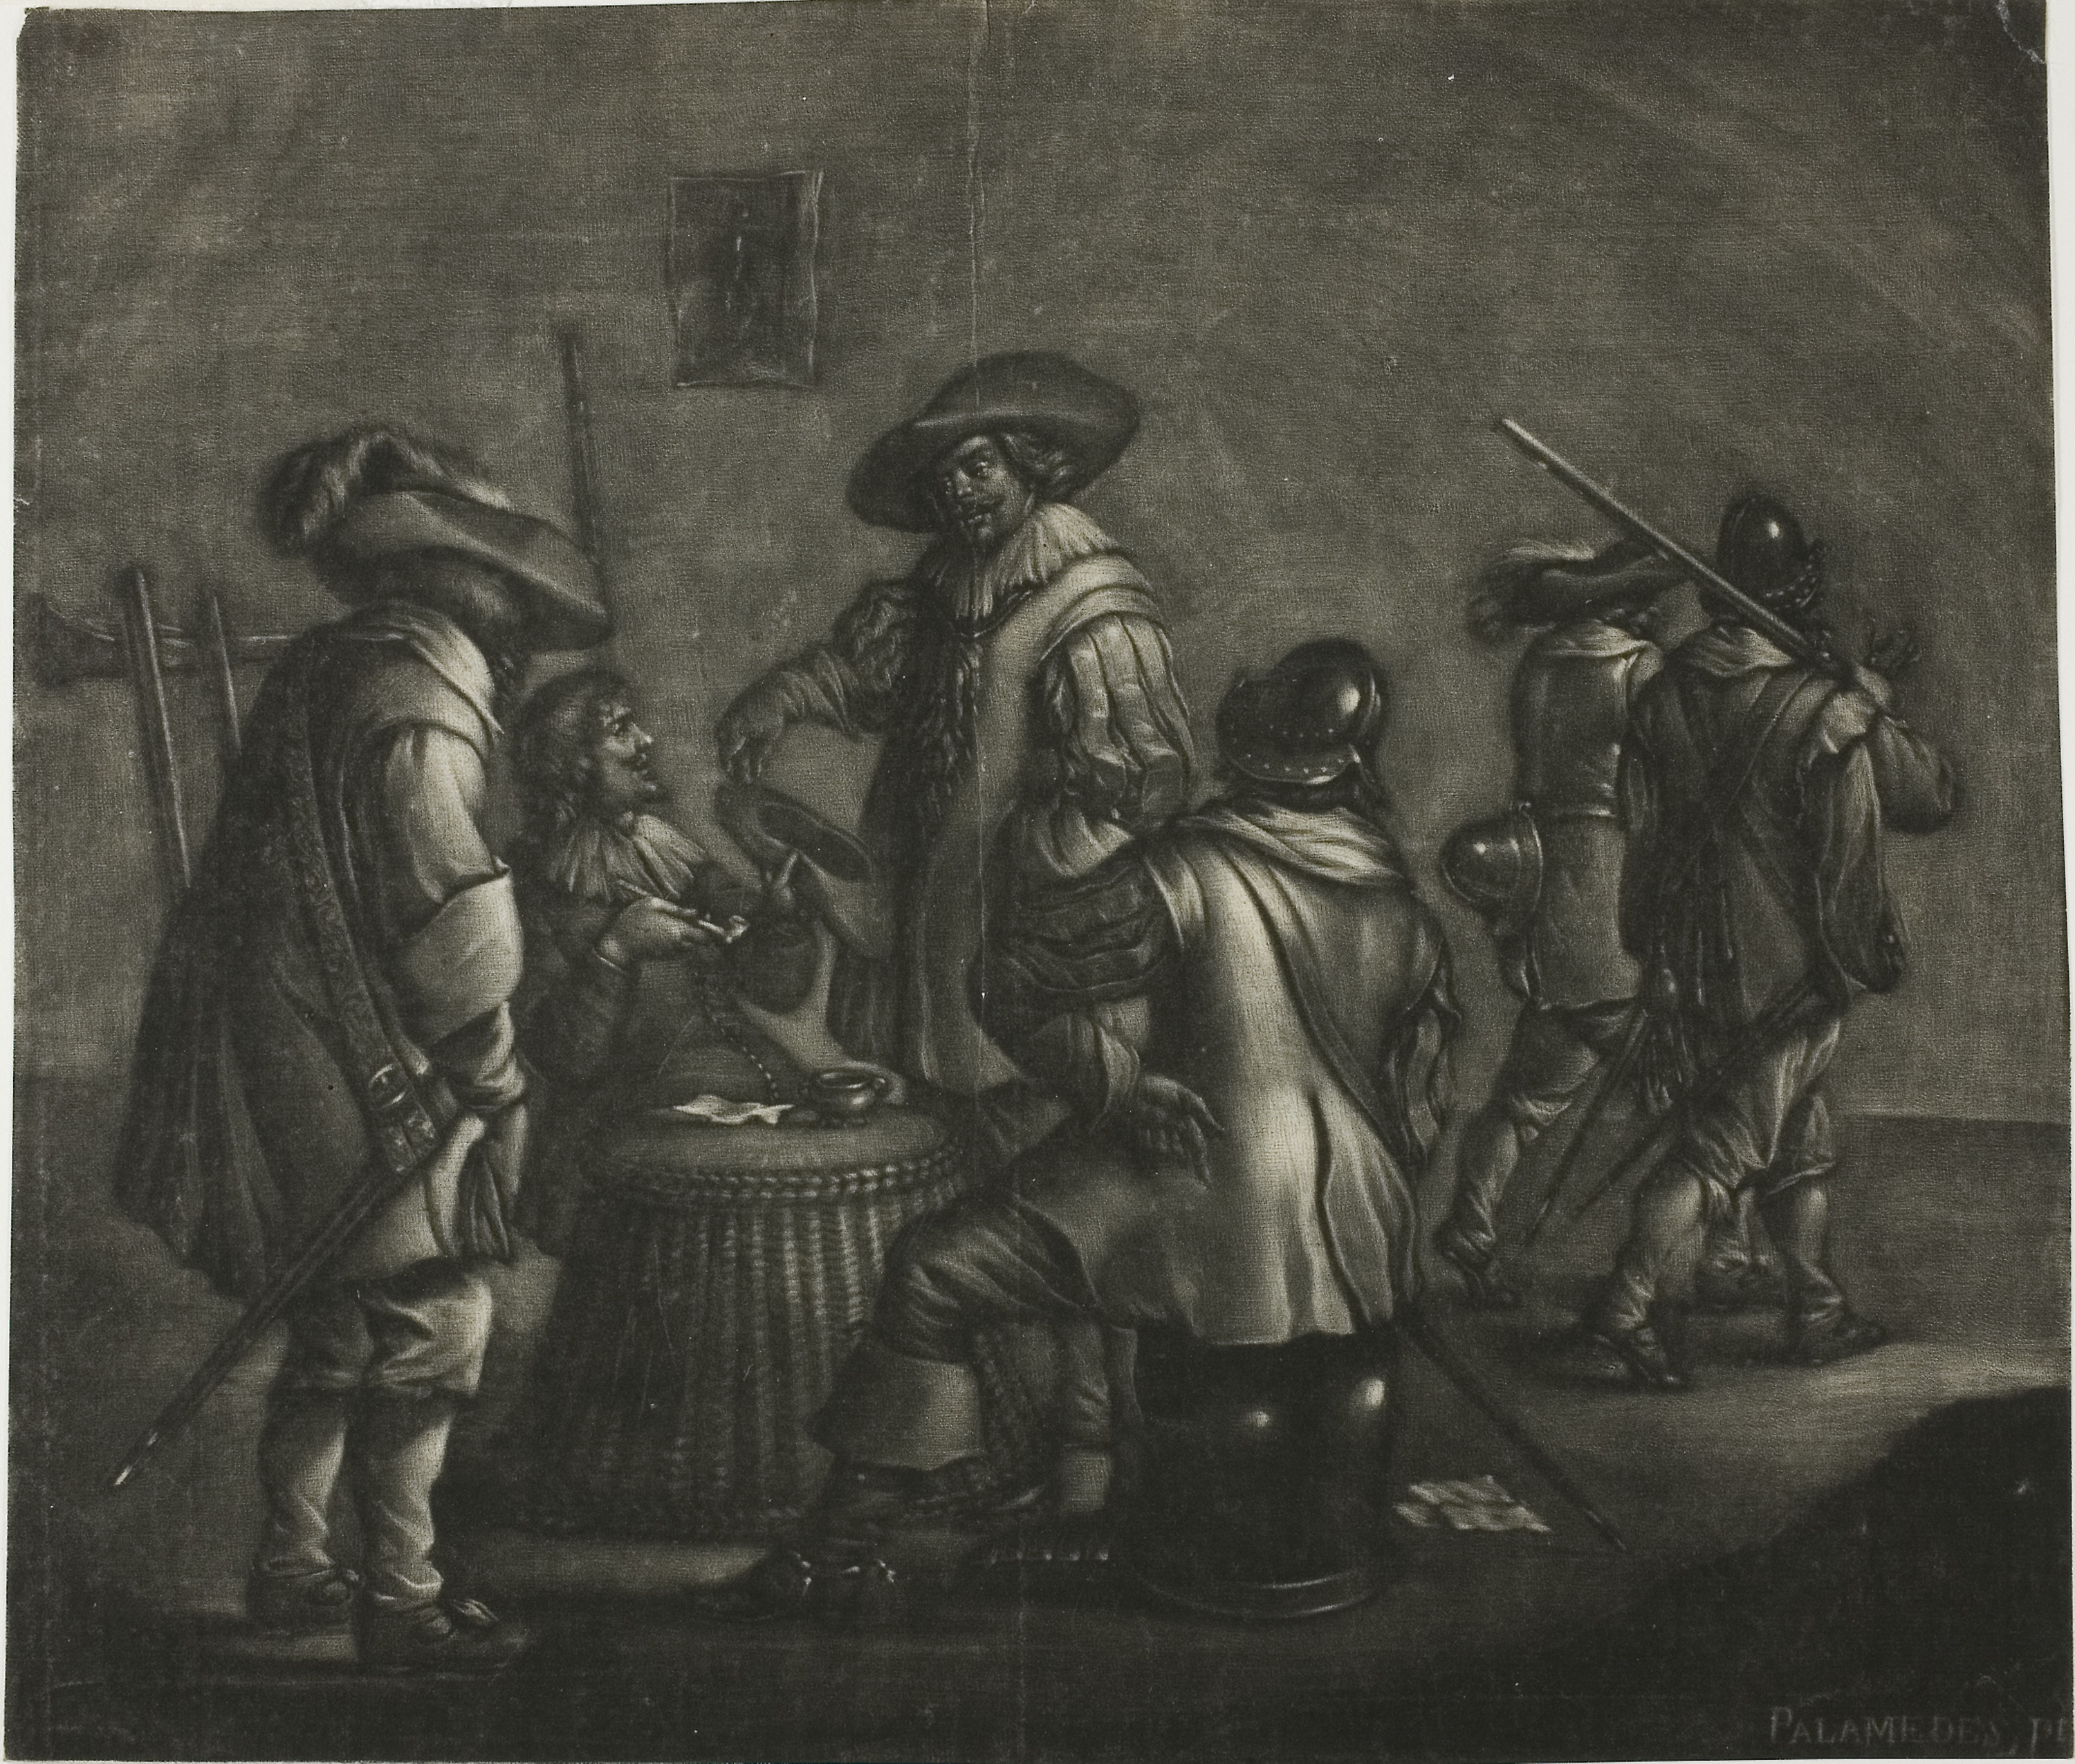
black and white, art, painting, history, stock photography, visual arts, artwork